Carnival

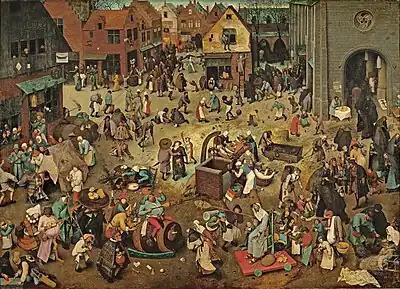
"The Fight Between Carnival and Lent", Pieter Bruegel the Elder, 1559

The characteristics of the celebration of Carnival take their origins from ancient European festivals, such as the Greek Dionysian (the Anthesteria) or the Roman Saturnalia. During these festivities, there was a temporary release from social obligations and hierarchies to make way for the overthrow of order, joking and even debauchery. From a historical and religious point of view, the Carnival therefore represented a period of celebration, but above all of symbolic renewal, during which chaos replaced the established order, which, however, once the festive period was over, re-emerged new or renewed and guaranteed for a cycle valid until the beginning of the following Carnival.